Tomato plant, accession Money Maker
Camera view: bottom (45 deg); turntable rotation: 210 degrees
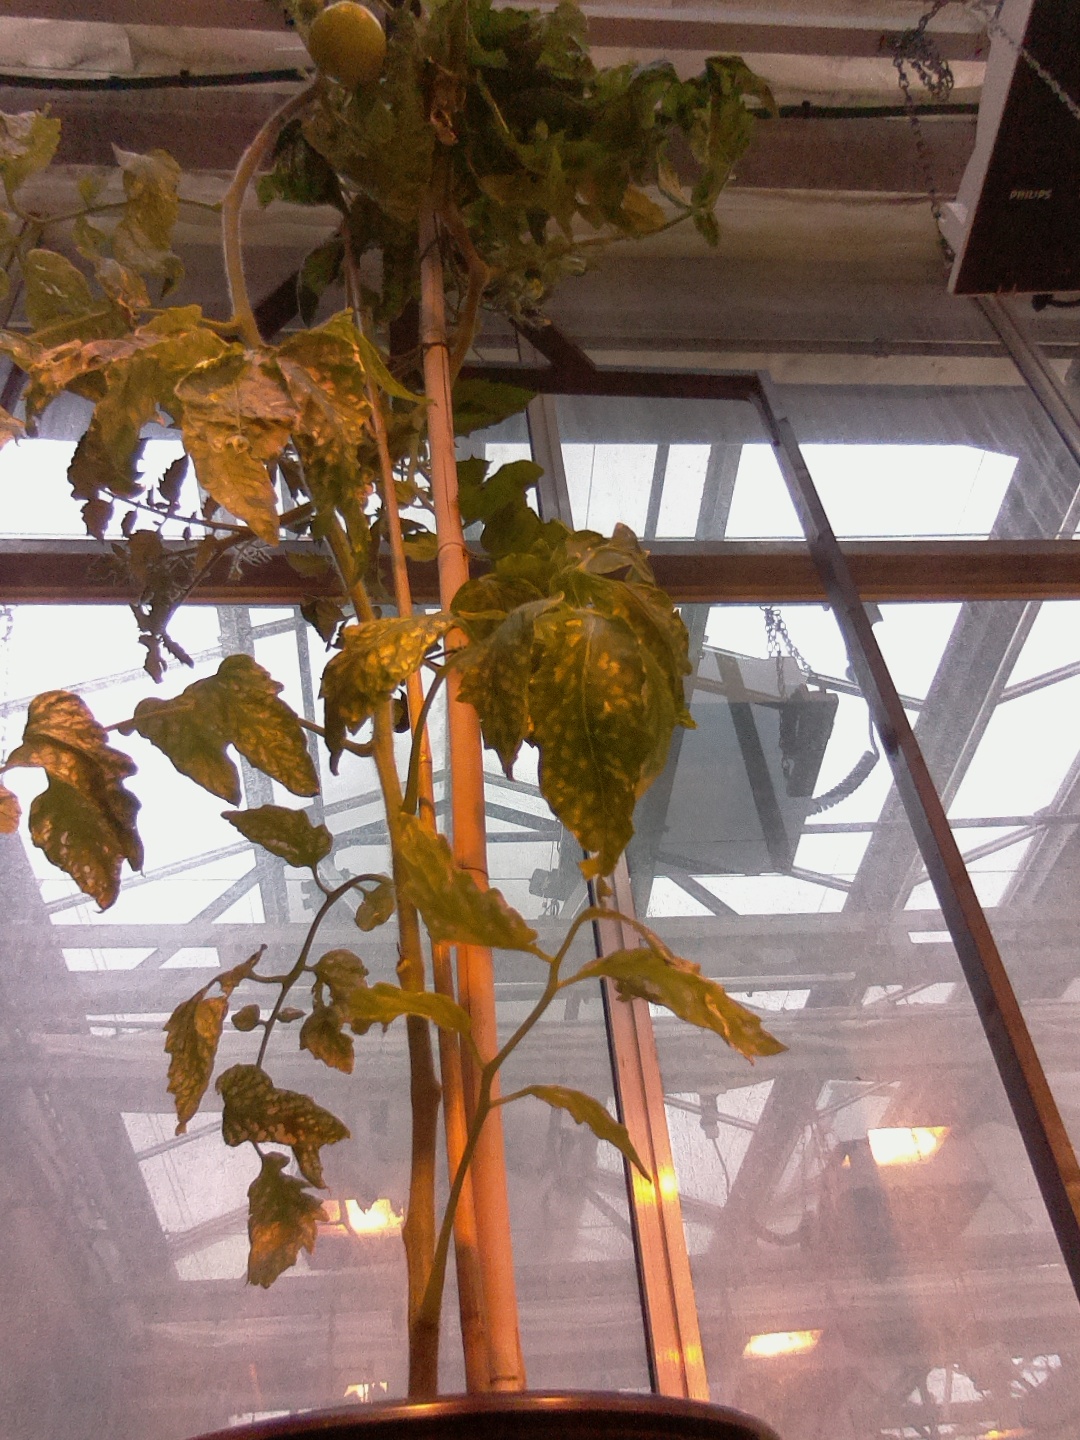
BBCH growth stage 76: 60%-70% of final fruit size